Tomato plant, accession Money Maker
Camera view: tilt-top (135 deg); turntable rotation: 270 degrees
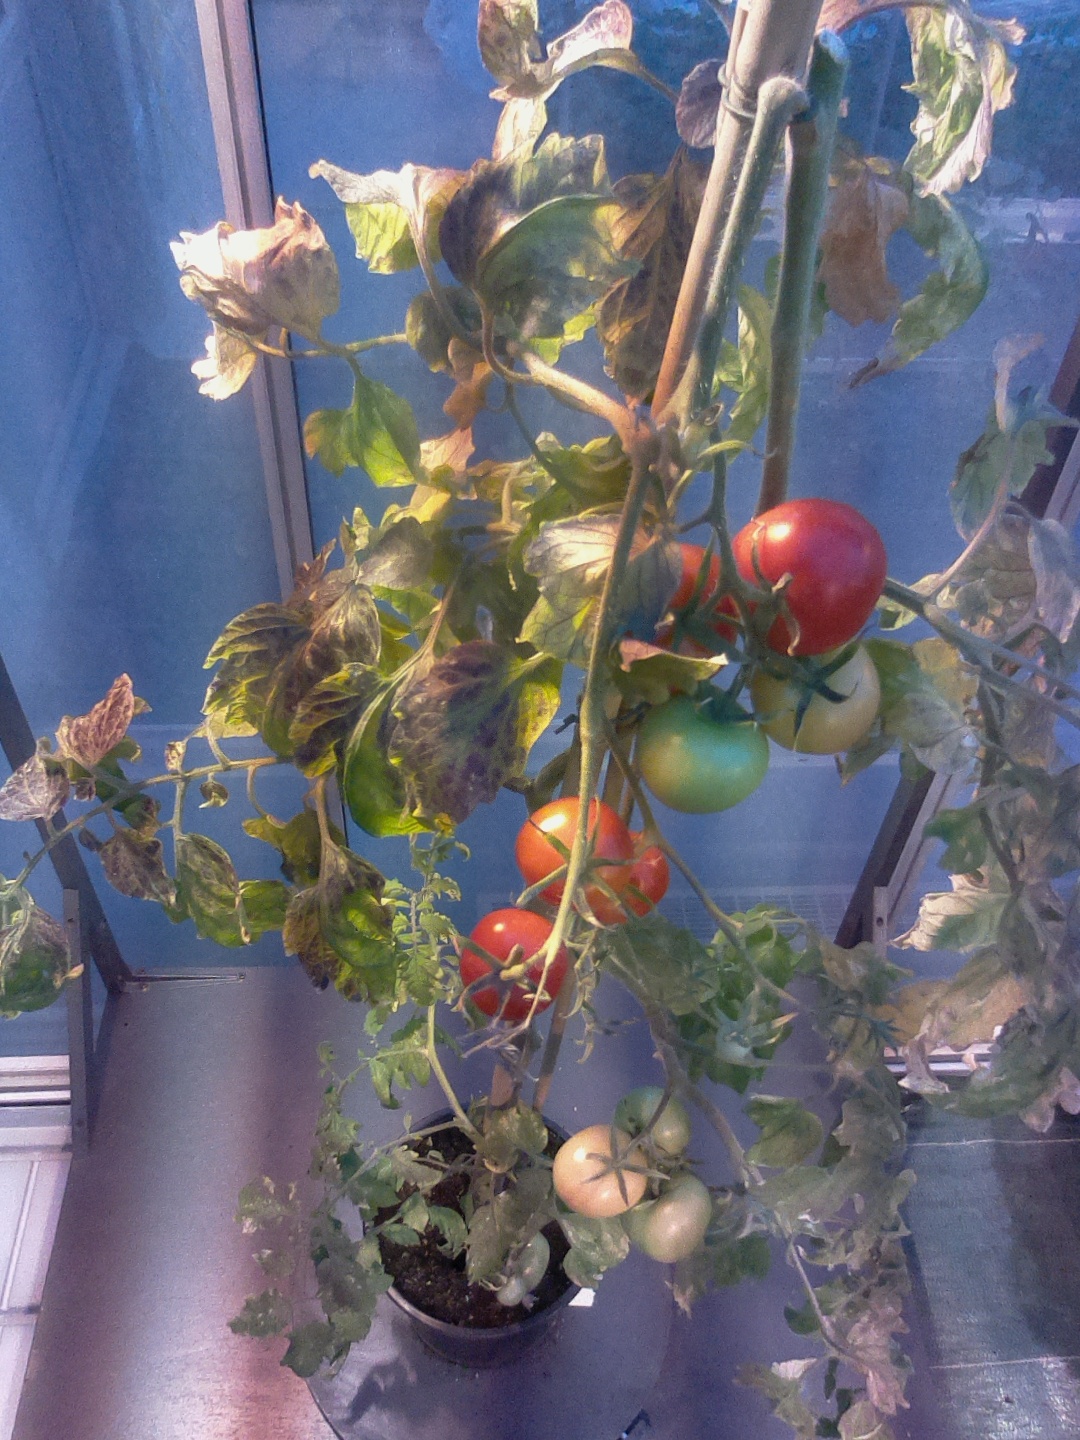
BBCH growth stage 87: 70%-80% of fruits show typical fully ripe color